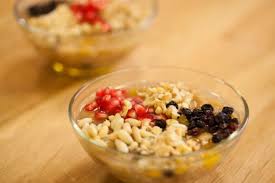
Yemek: asure